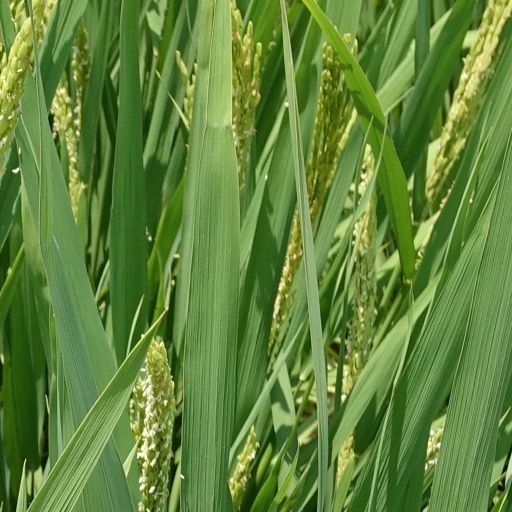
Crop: rice